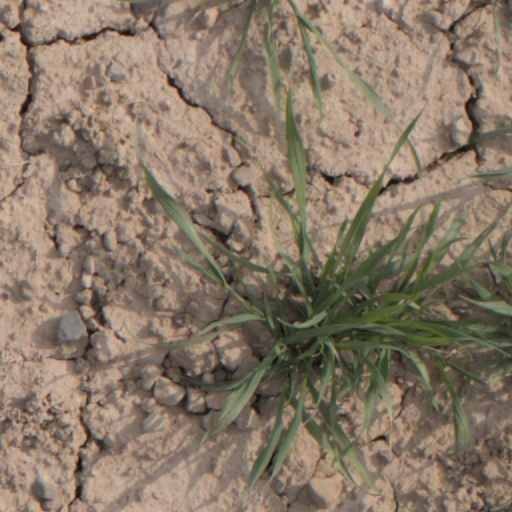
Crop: wheat